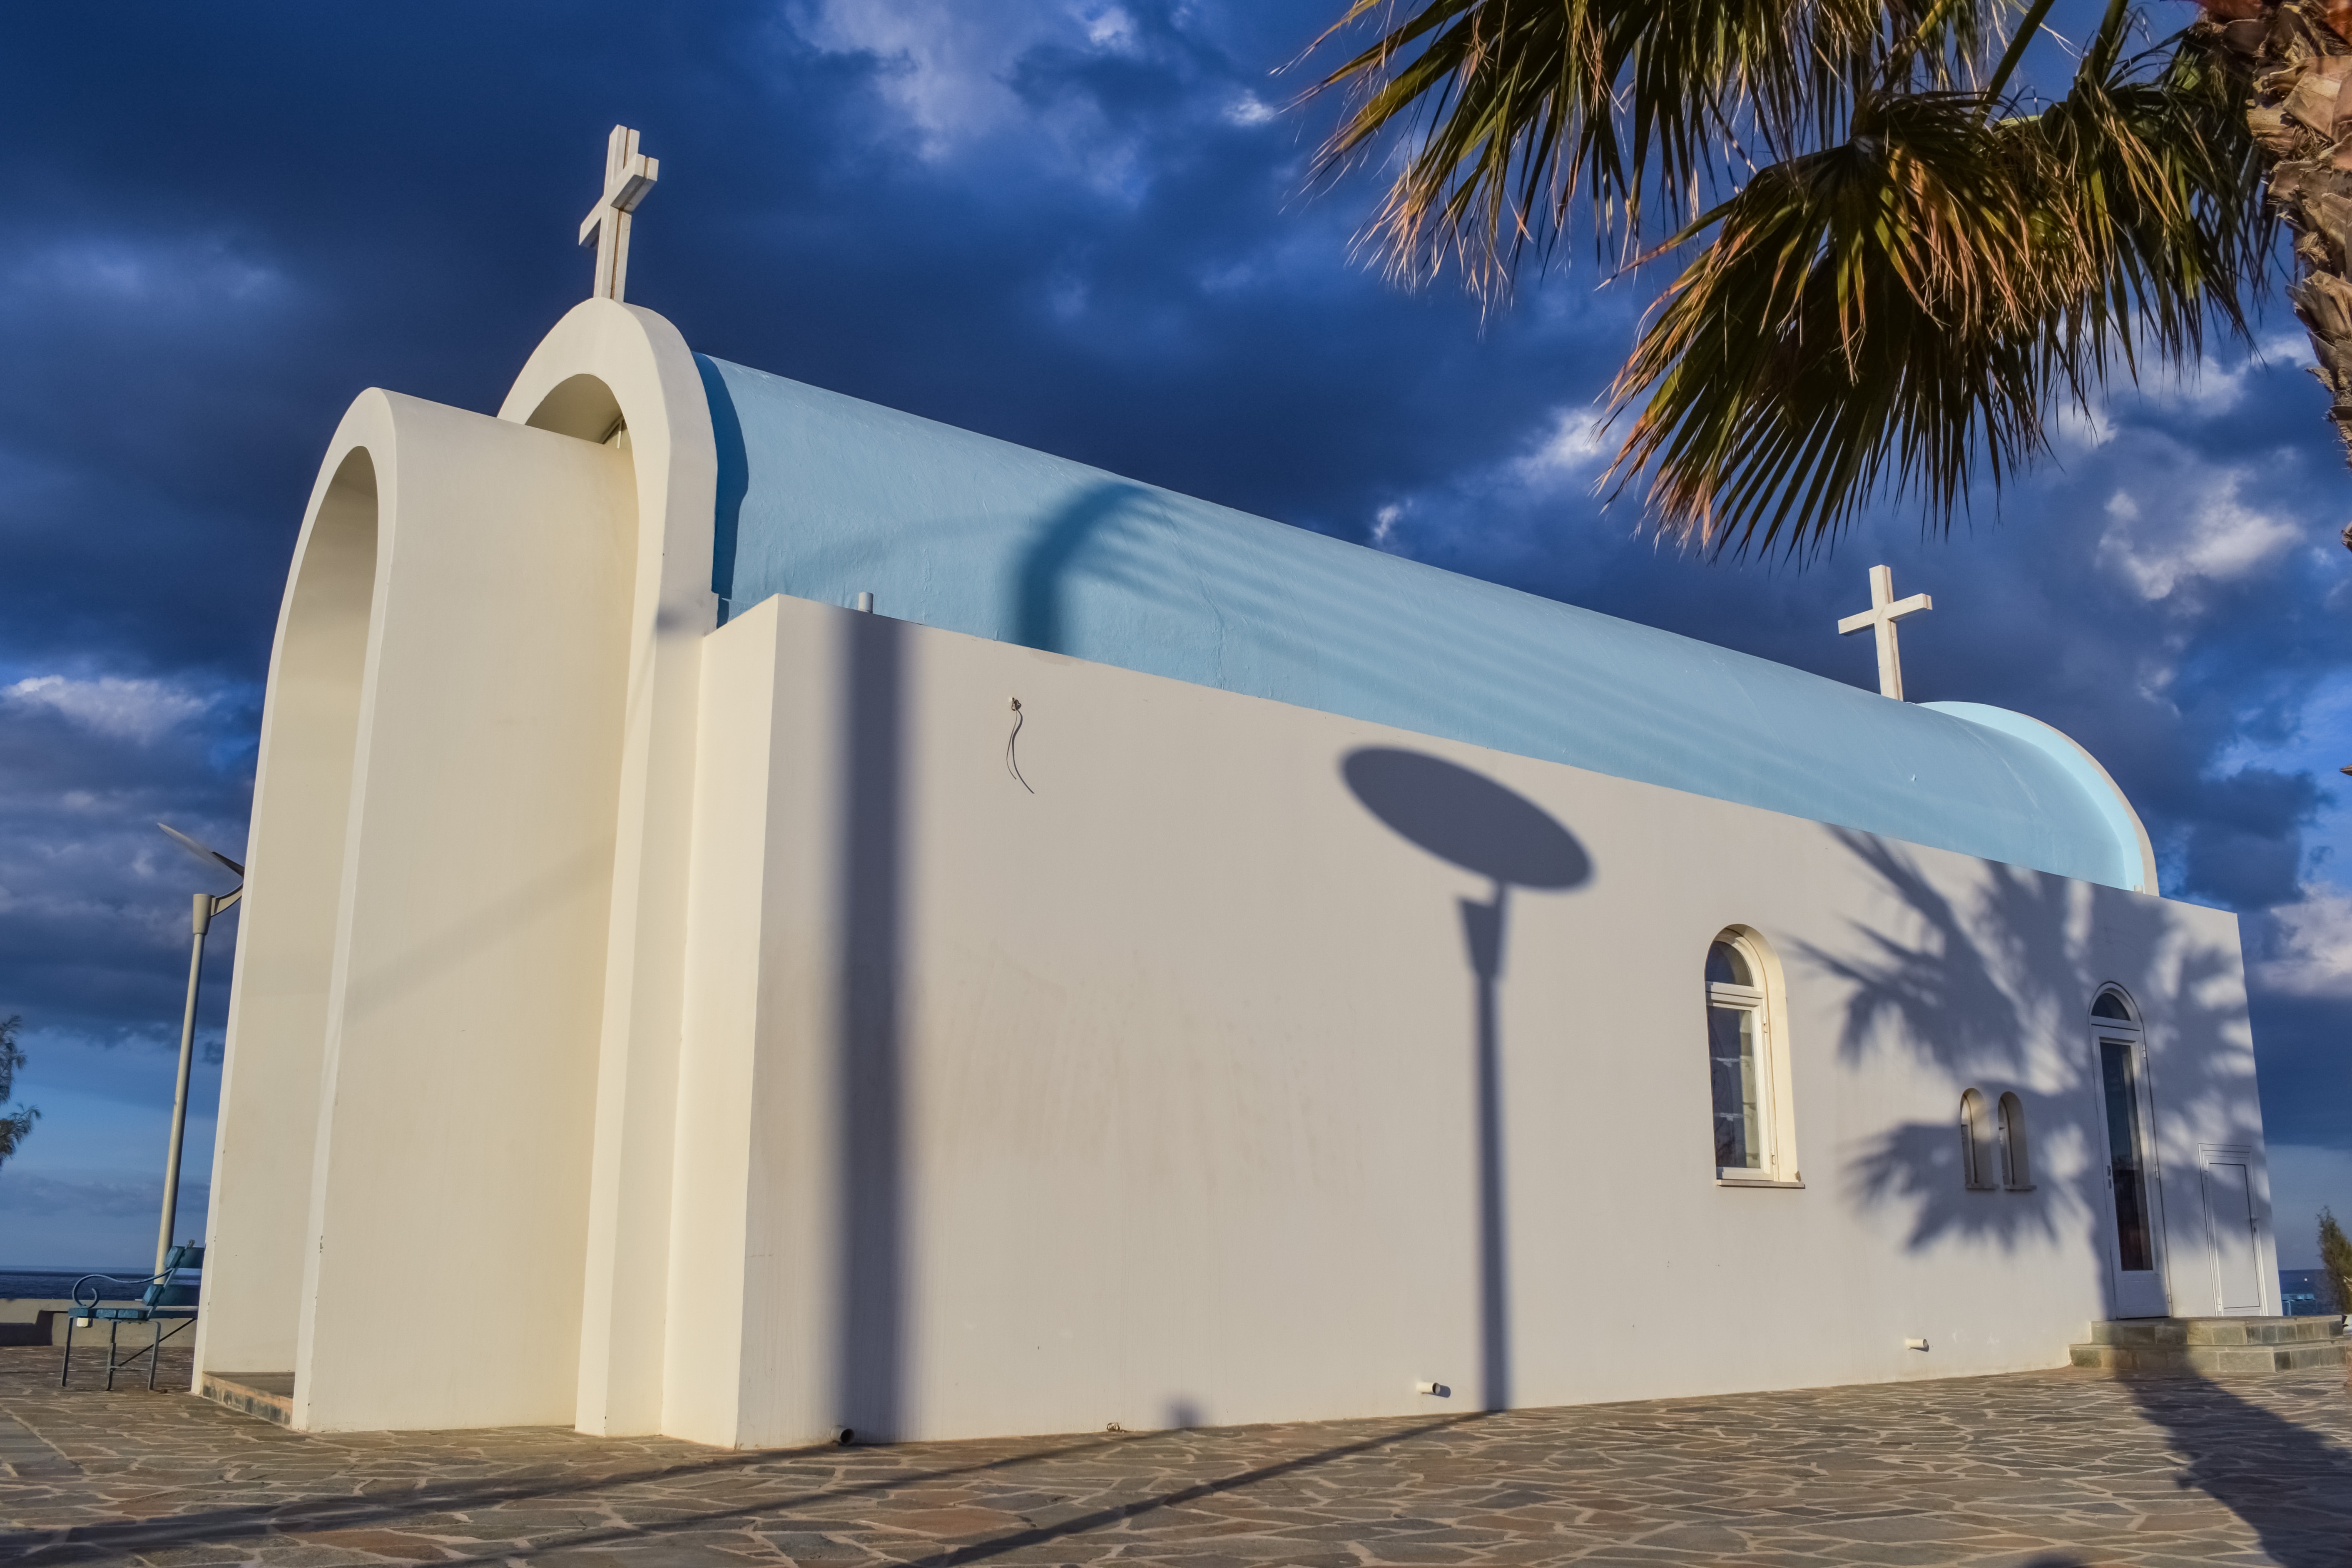
architecture, house, wind, building, religion, facade, blue, church, modern, orthodox, cyprus, paralimni, ayia triada